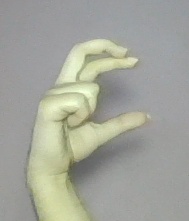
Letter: thal